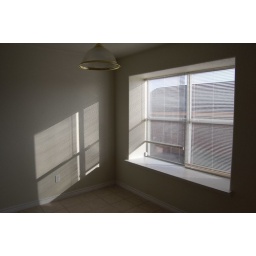
Showing the shelf window in the breakfast area. Most designs are going to this instead of the bay windows